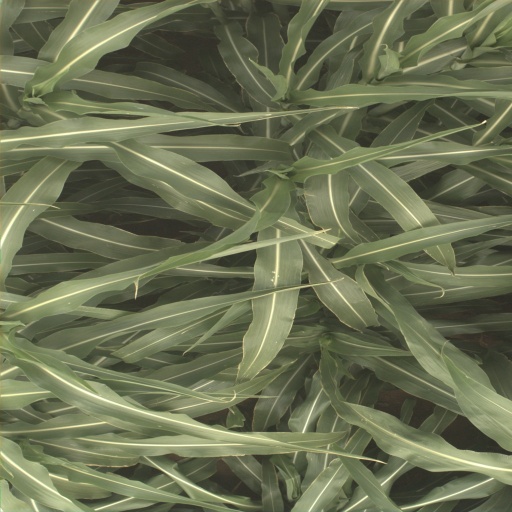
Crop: sorghum